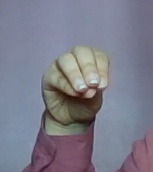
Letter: ha